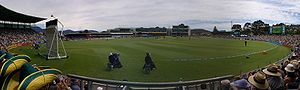
Hobart / Kultur / Sport
Bellerive Oval
Hobart er hovedstad og største by i den australske stat og ø Tasmanien. Byen er den mindste og sydligst beliggende af de australske statshovedstæder. Den blev grundlagt i 1803 som en straffekoloni og er Australiens næstældste hovedstad efter Sydney. Hobart ligger på det sydøstlige Tasmanien ved floden Derwent Rivers udmunding, og store dele af byen ligger på indvunden land. Byens havn er den næstdybeste naturlige havn i verden. Udsigten over byen domineres af det 1.271 meter høje Kunanyi/Mount Wellington.